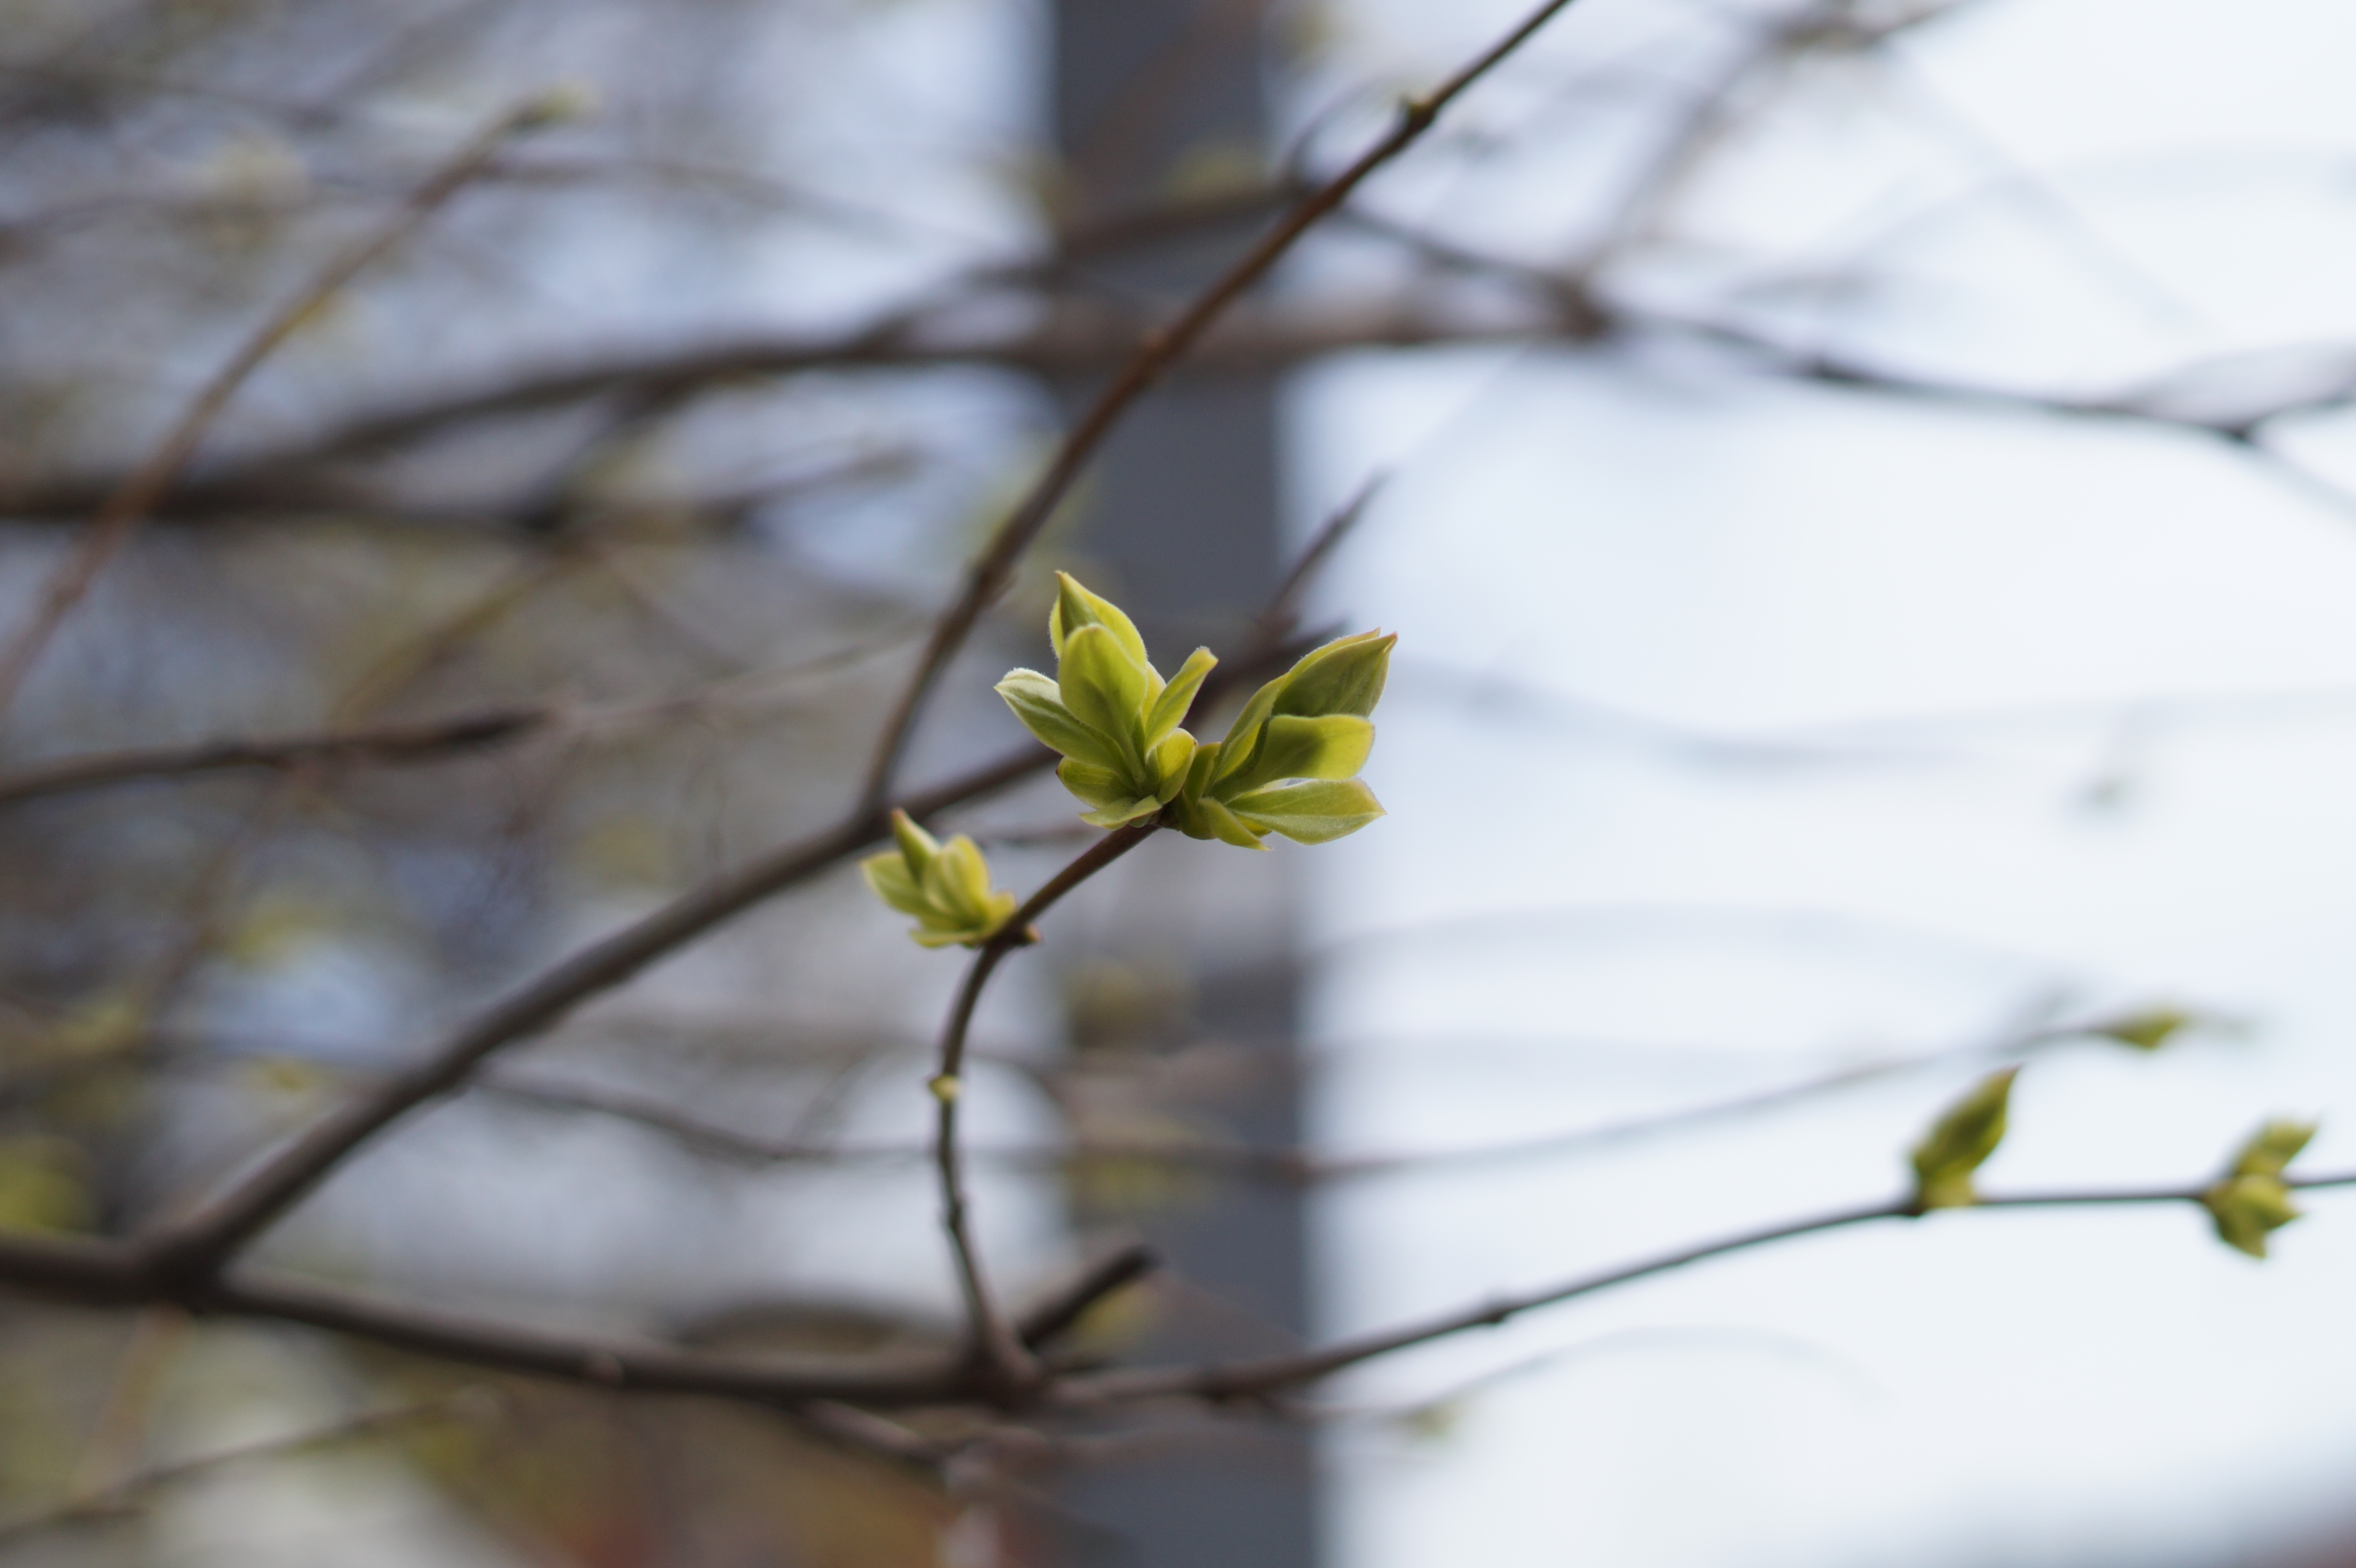
tree, nature, branch, blossom, plant, sunlight, leaf, flower, petal, spring, green, botany, flora, season, twig, wildflower, close up, sheet, leaves, kidney, awakening, macro photography, handsomely, flowering plant, dissolve, plant stem, land plant